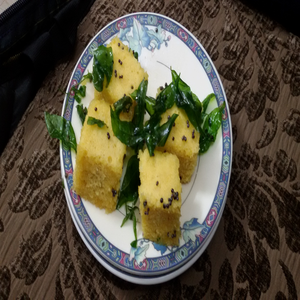
Dish: dhokla